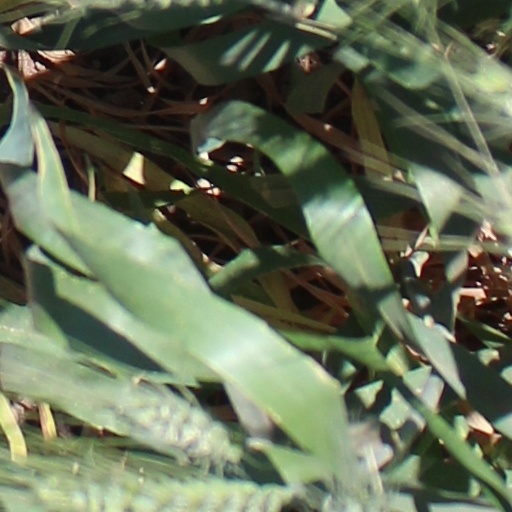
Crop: wheat